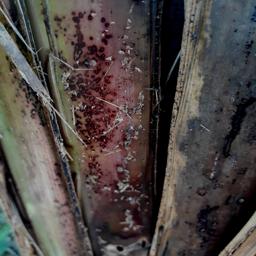
Label: PSEUDOSTEM WEEVIL